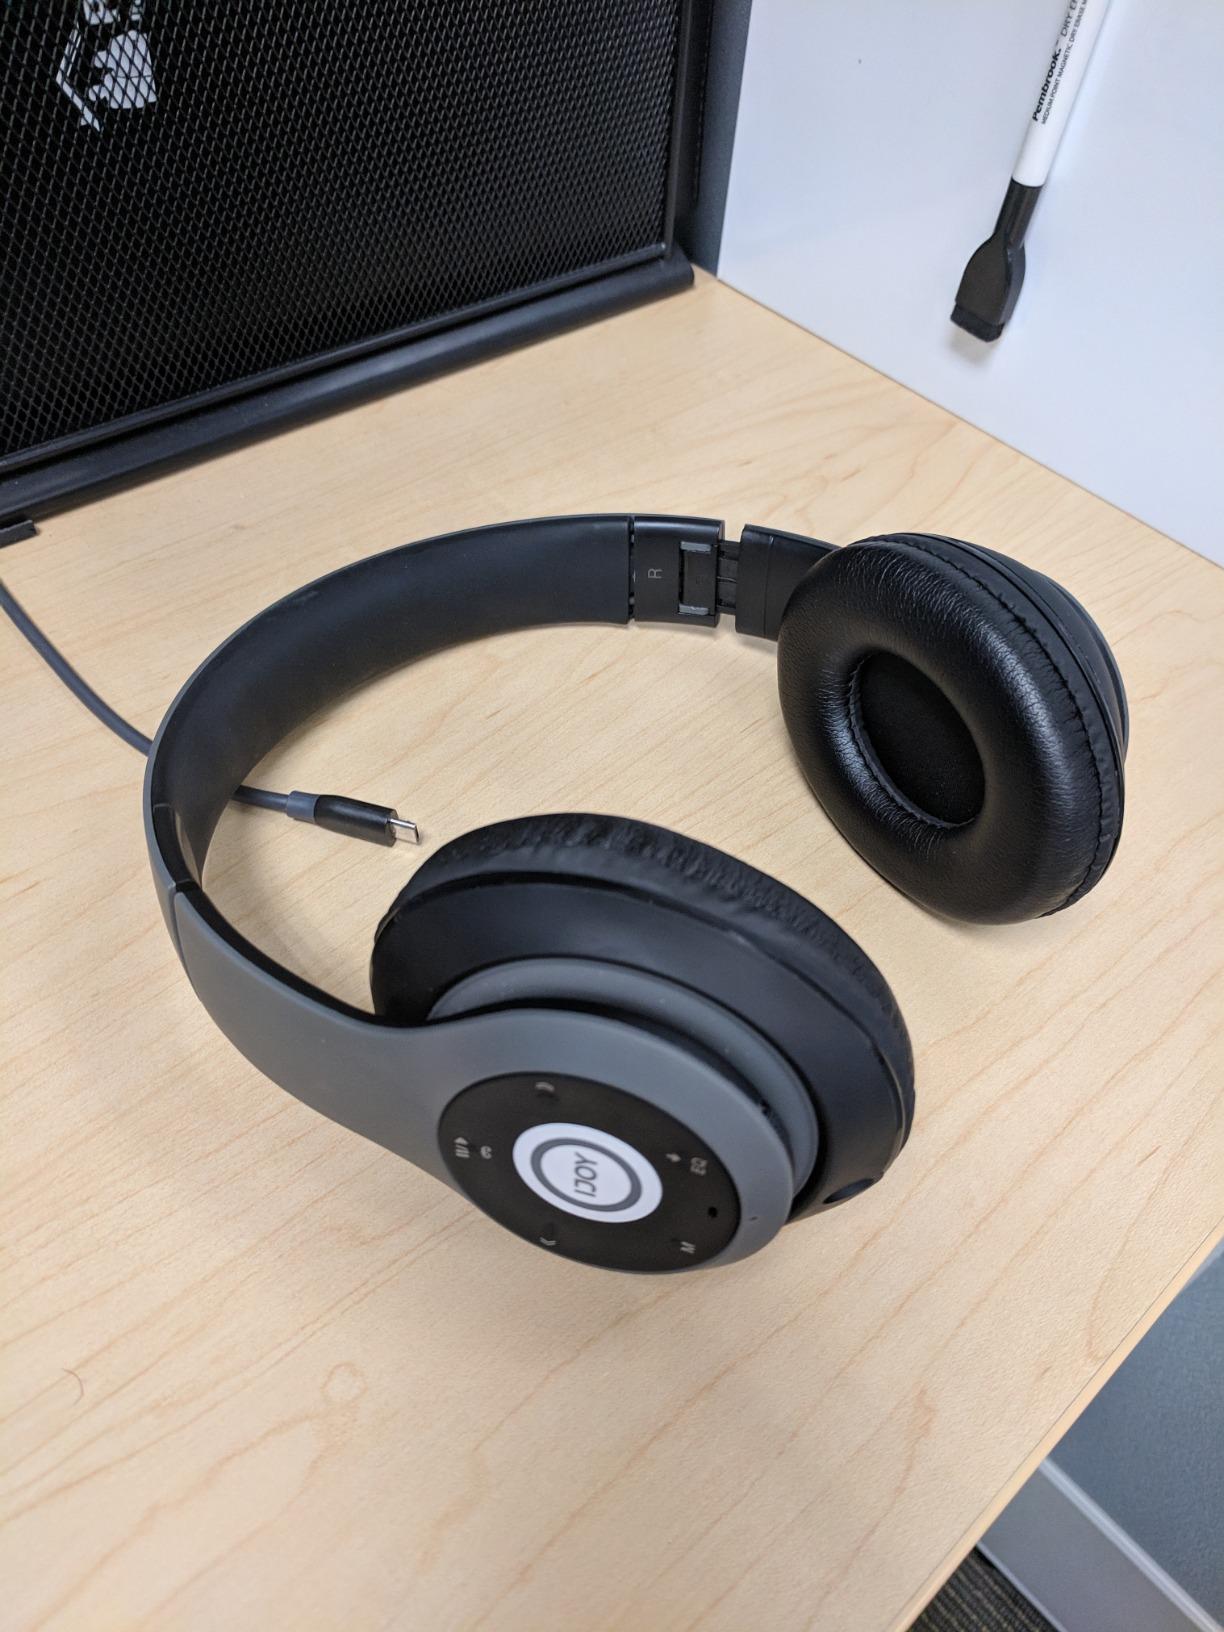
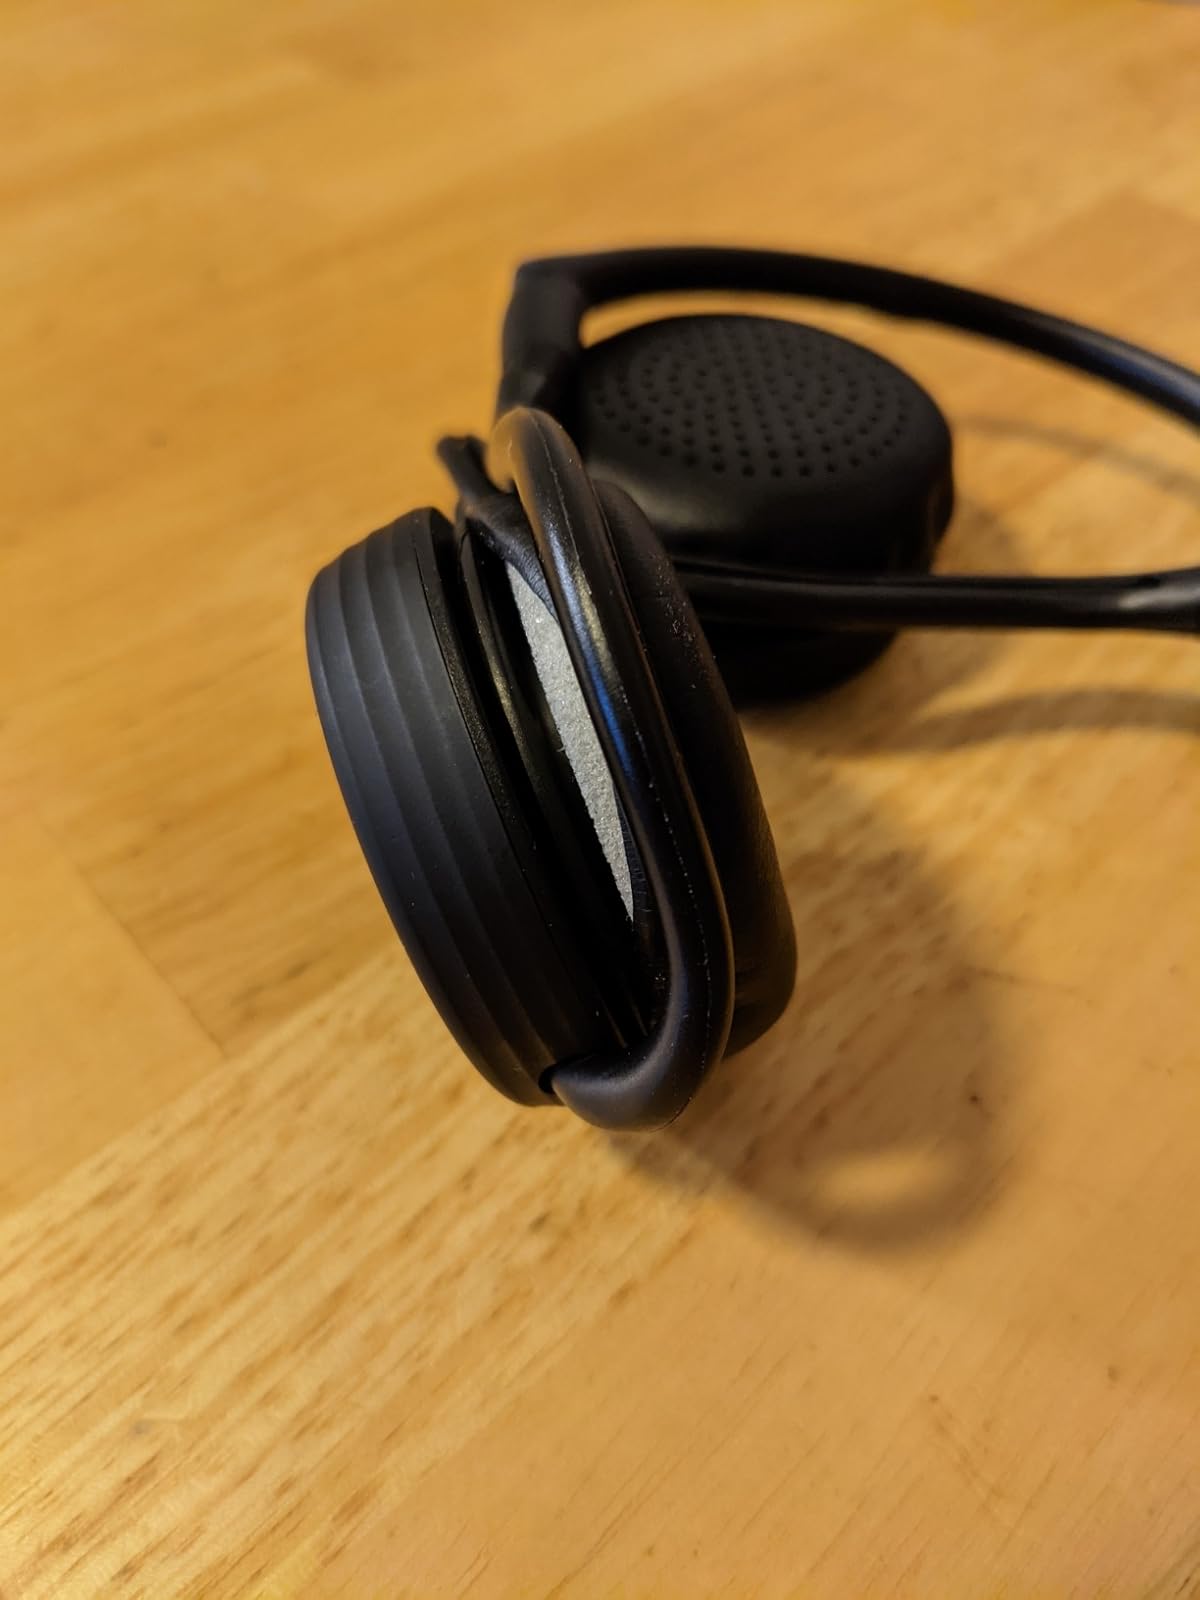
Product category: headphones
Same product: no